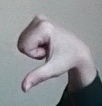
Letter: waw